Hellenistic Greece

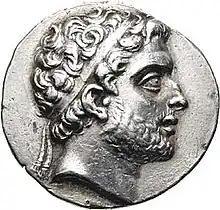
Philip V, ""the darling of Hellas"", wearing the royal diadem.

In spite of their decreased political power and autonomy, the Greek city state or polis continued to be the basic form of political and social organization in Greece. Classical city states such as Athens and Ephesus grew and even thrived in this period. While warfare between Greek cities continued, the cities responded to the threat of the post Alexandrian Hellenistic states by banding together into alliances or becoming allies of a strong Hellenistic state which could come to its defense therefore making it "asylos" or inviolate to attack by other cities.